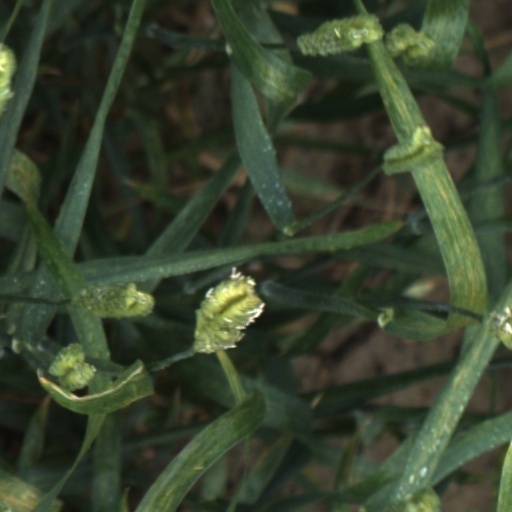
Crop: wheat